Manfred Bischoff

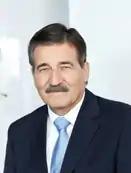
Manfred Bischoff

Manfred Bischoff (born 22 April 1942) is a German businessman who has been the chairman of the supervisory boards of Daimler AG and Mercedes-Benz.